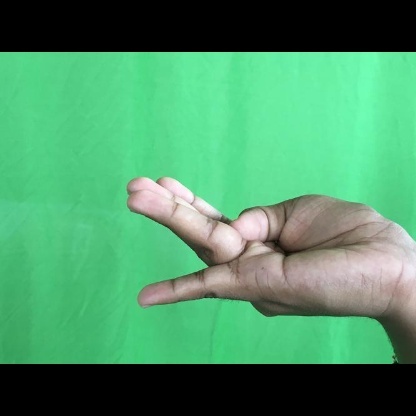
Mudra: Chaturam